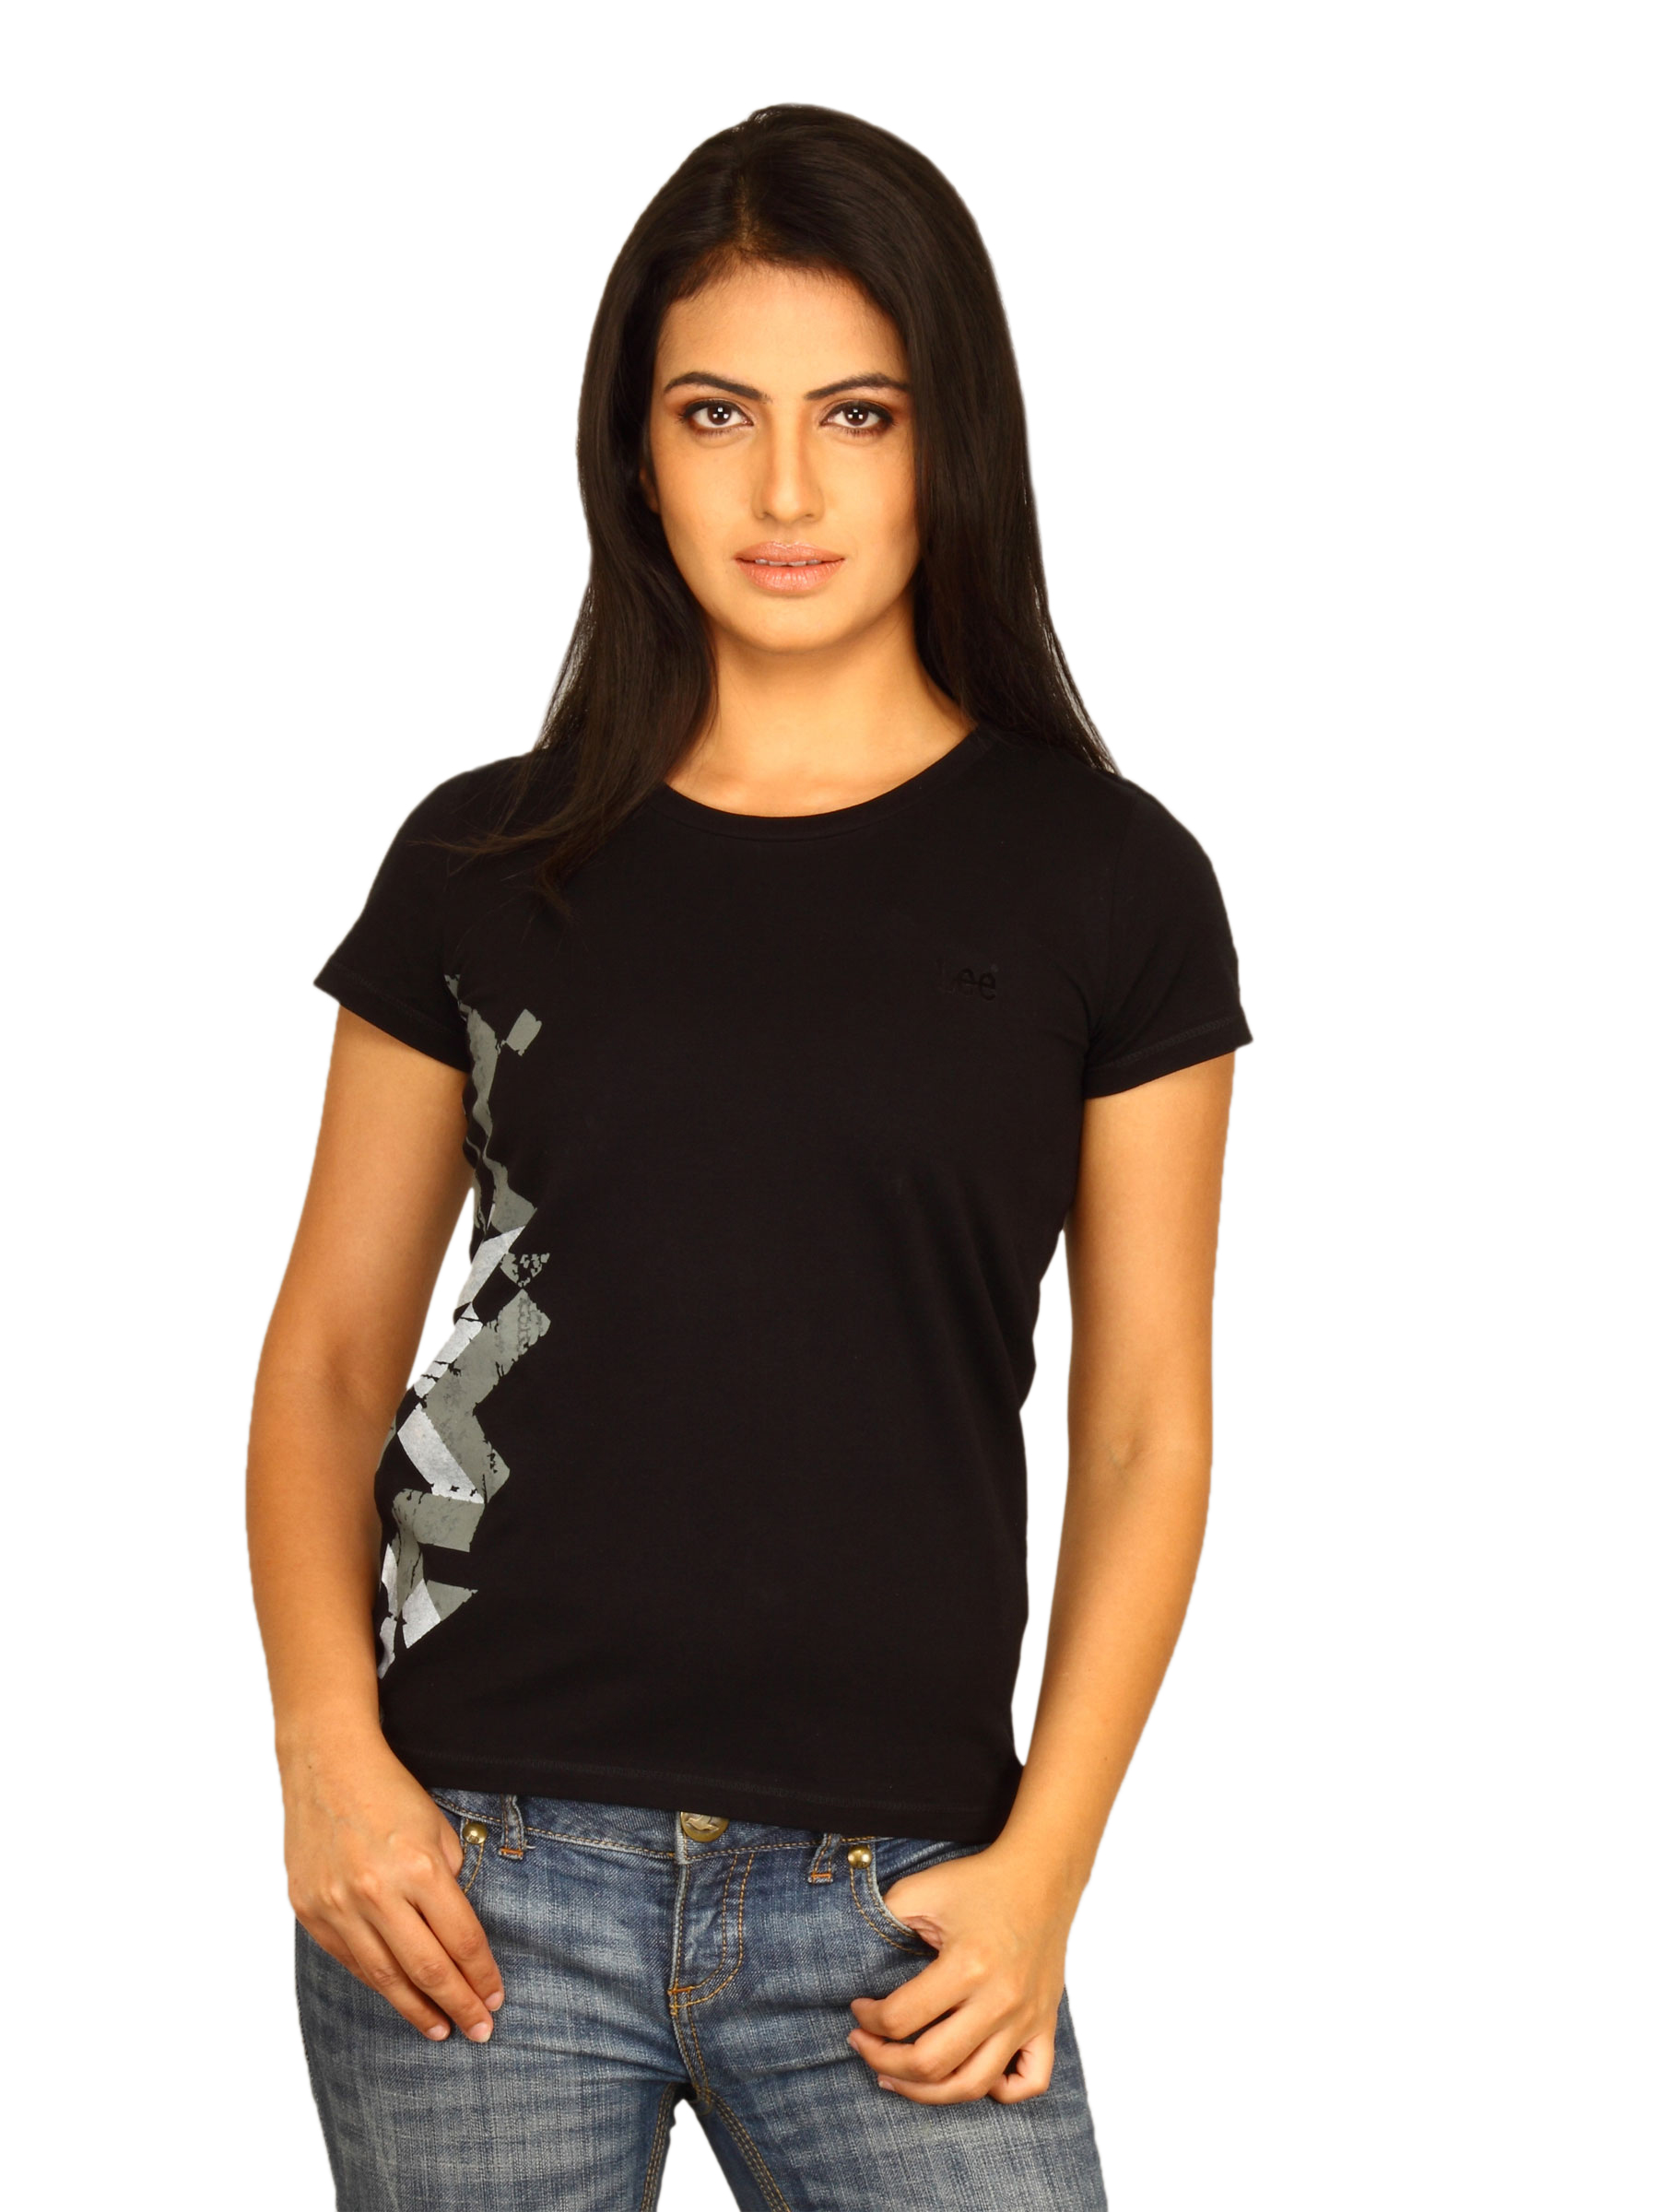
Lee Women's Hillary Black T-shirt
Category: Apparel / Topwear / Tshirts
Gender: Women
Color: Black
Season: Summer 2011
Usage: Casual